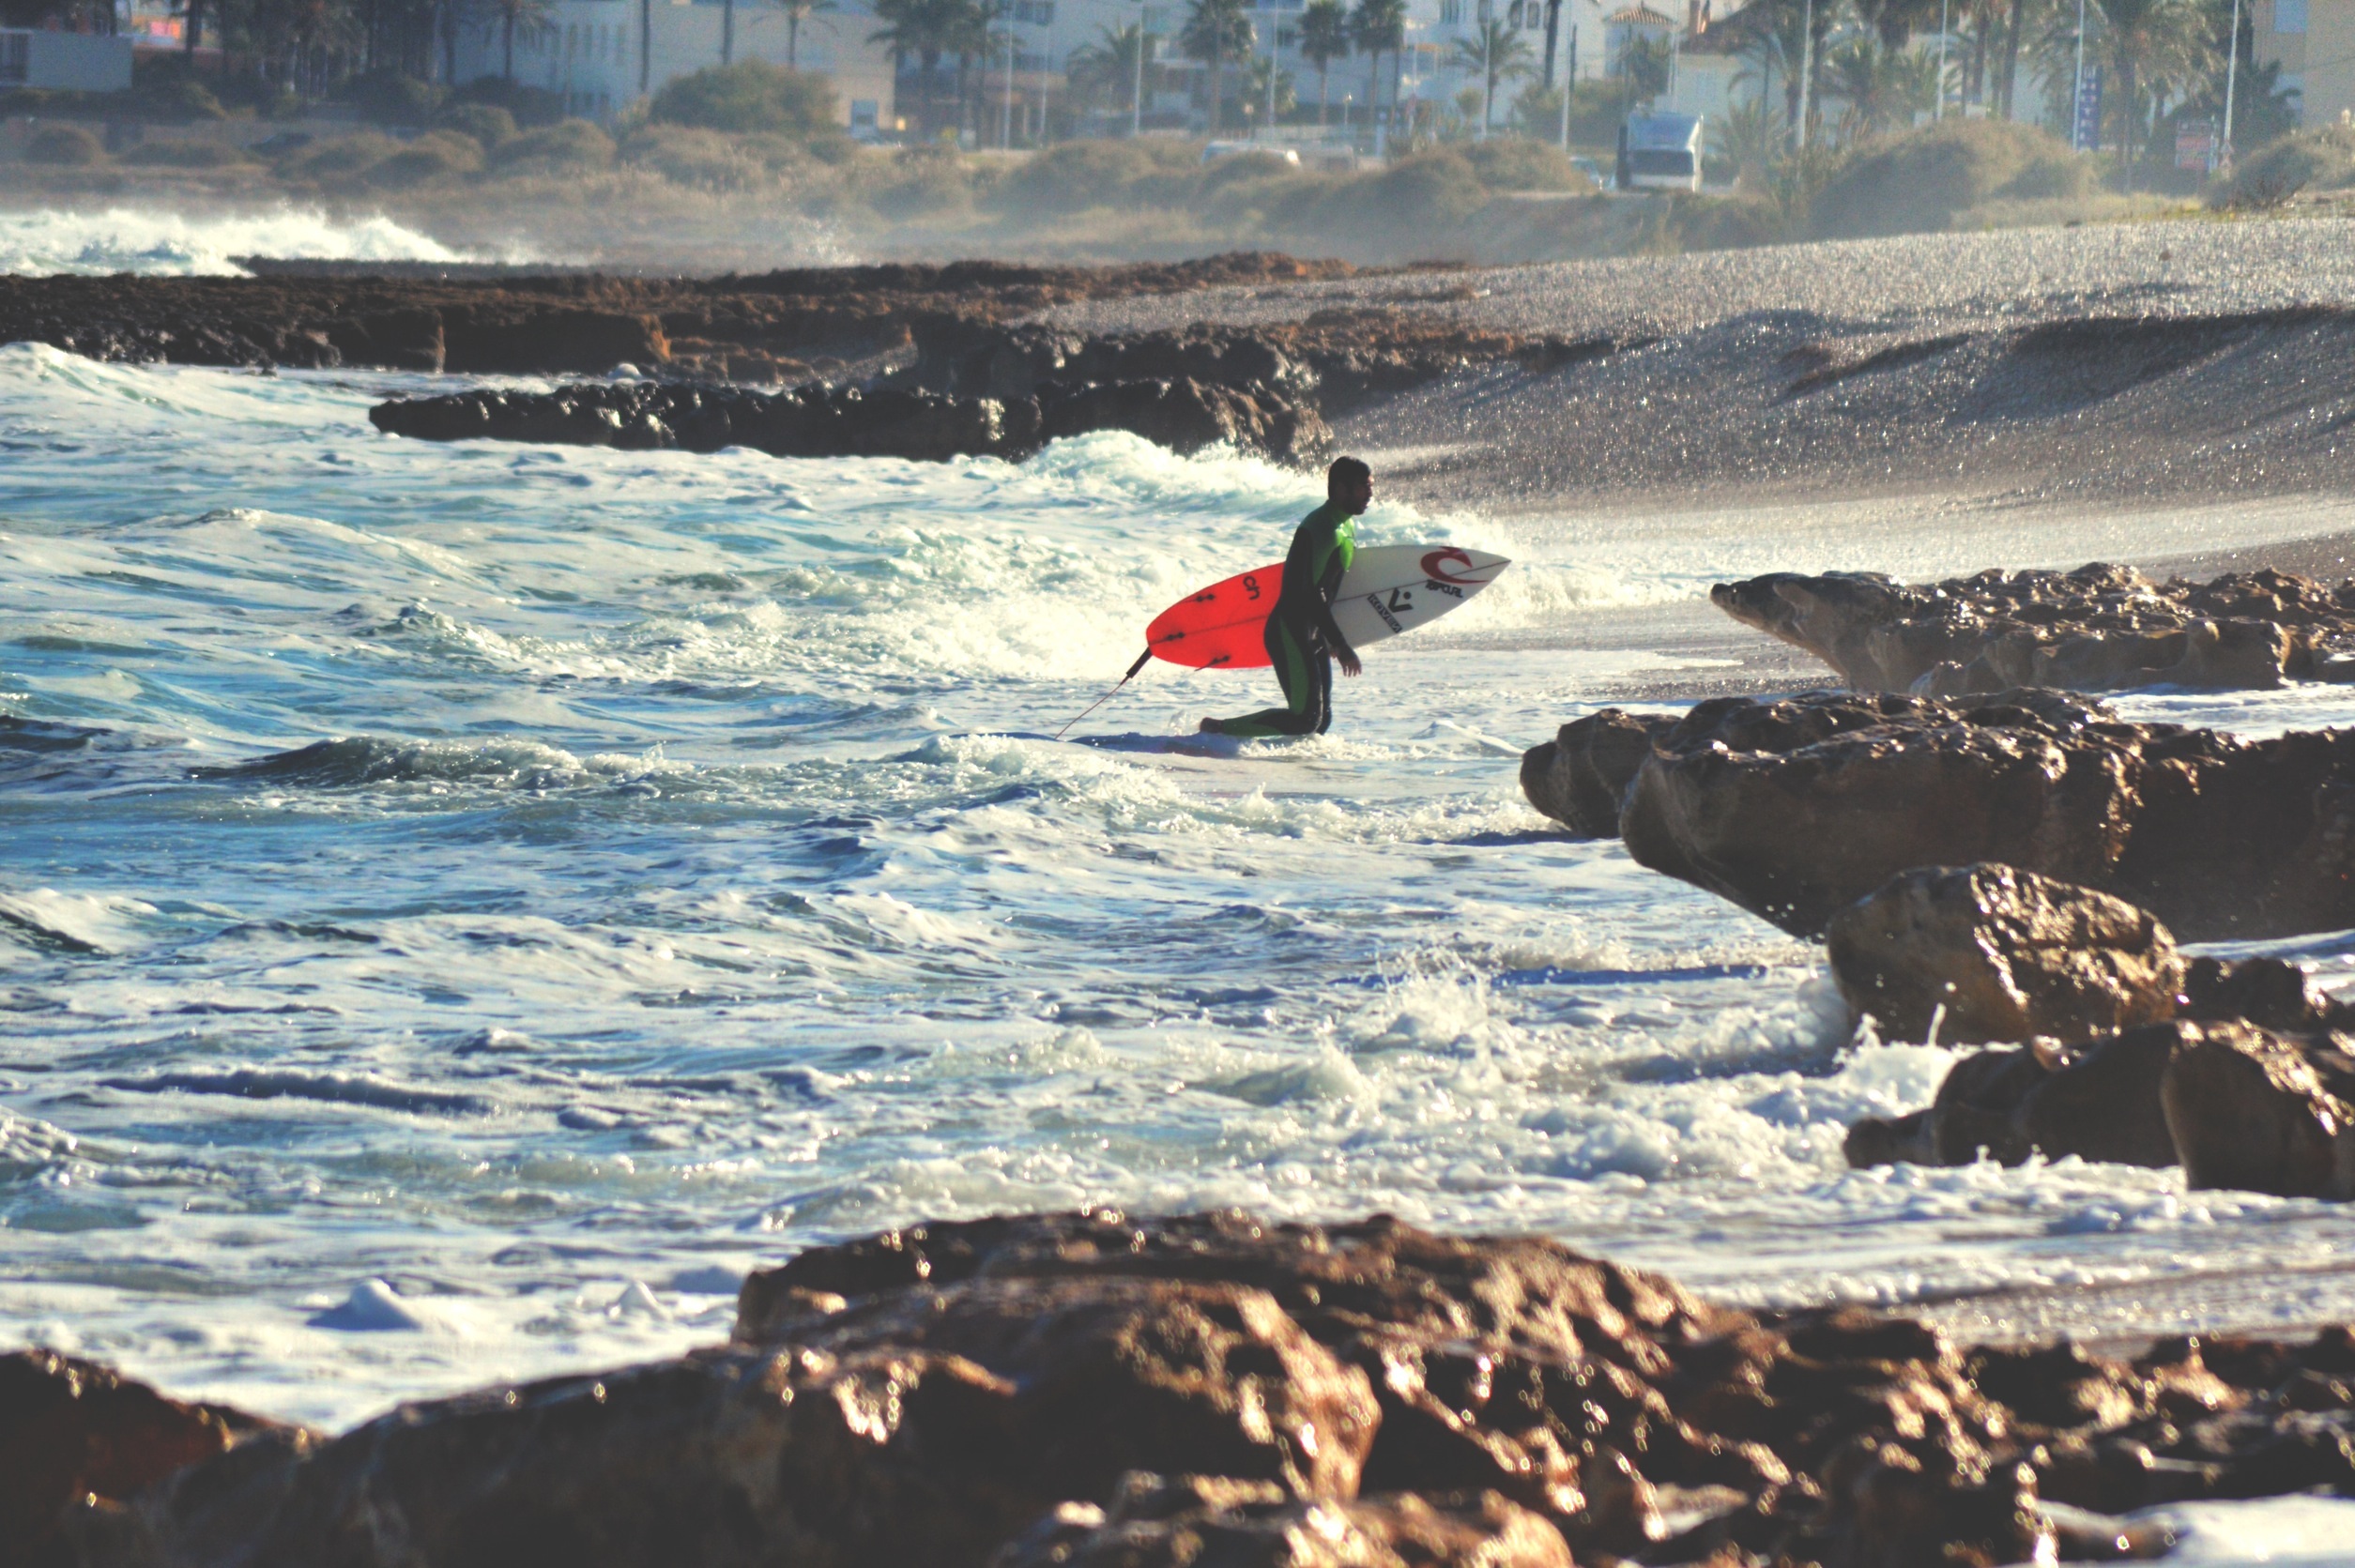
beach, sea, coast, water, sand, ocean, snow, wave, surfer, ice, surfing, paddle, vehicle, surfboard, arctic, extreme sport, terrain, rocks, waves, sports, wetsuit, boating